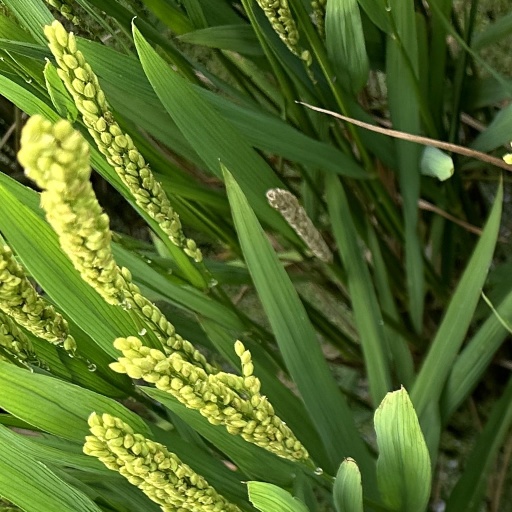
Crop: rice